B-unit

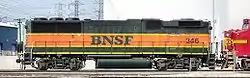
BNSF GP60B #346, a rare example of a B-unit of a hood-styled locomotive still in service as of 2016

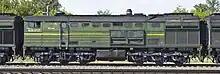
B-unit of the Russian 3TE10MK diesel locomotive with a cab-styled body

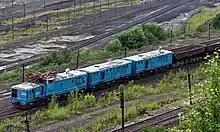
Russian industrial electro-diesel locomotive for quarry railways with primary electric locomotive and two diesel-electric B units

A B-unit, in railroad terminology, is a locomotive unit (generally a diesel locomotive) which does not have a control cab or crew compartment, and must therefore be operated in tandem with another coupled locomotive with a cab (an A-unit). The terms booster unit and cabless are also used. The concept is largely confined to North America and post-Soviet countries. Elsewhere, locomotives without driving cabs are rare.